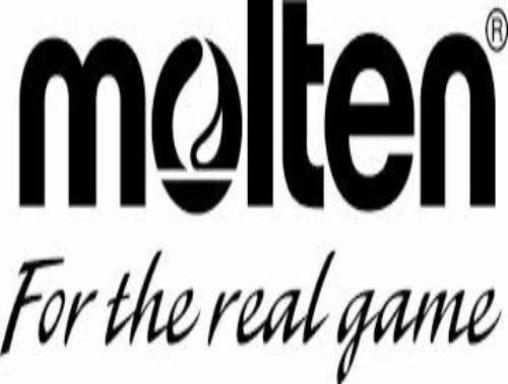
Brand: molten
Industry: Sports